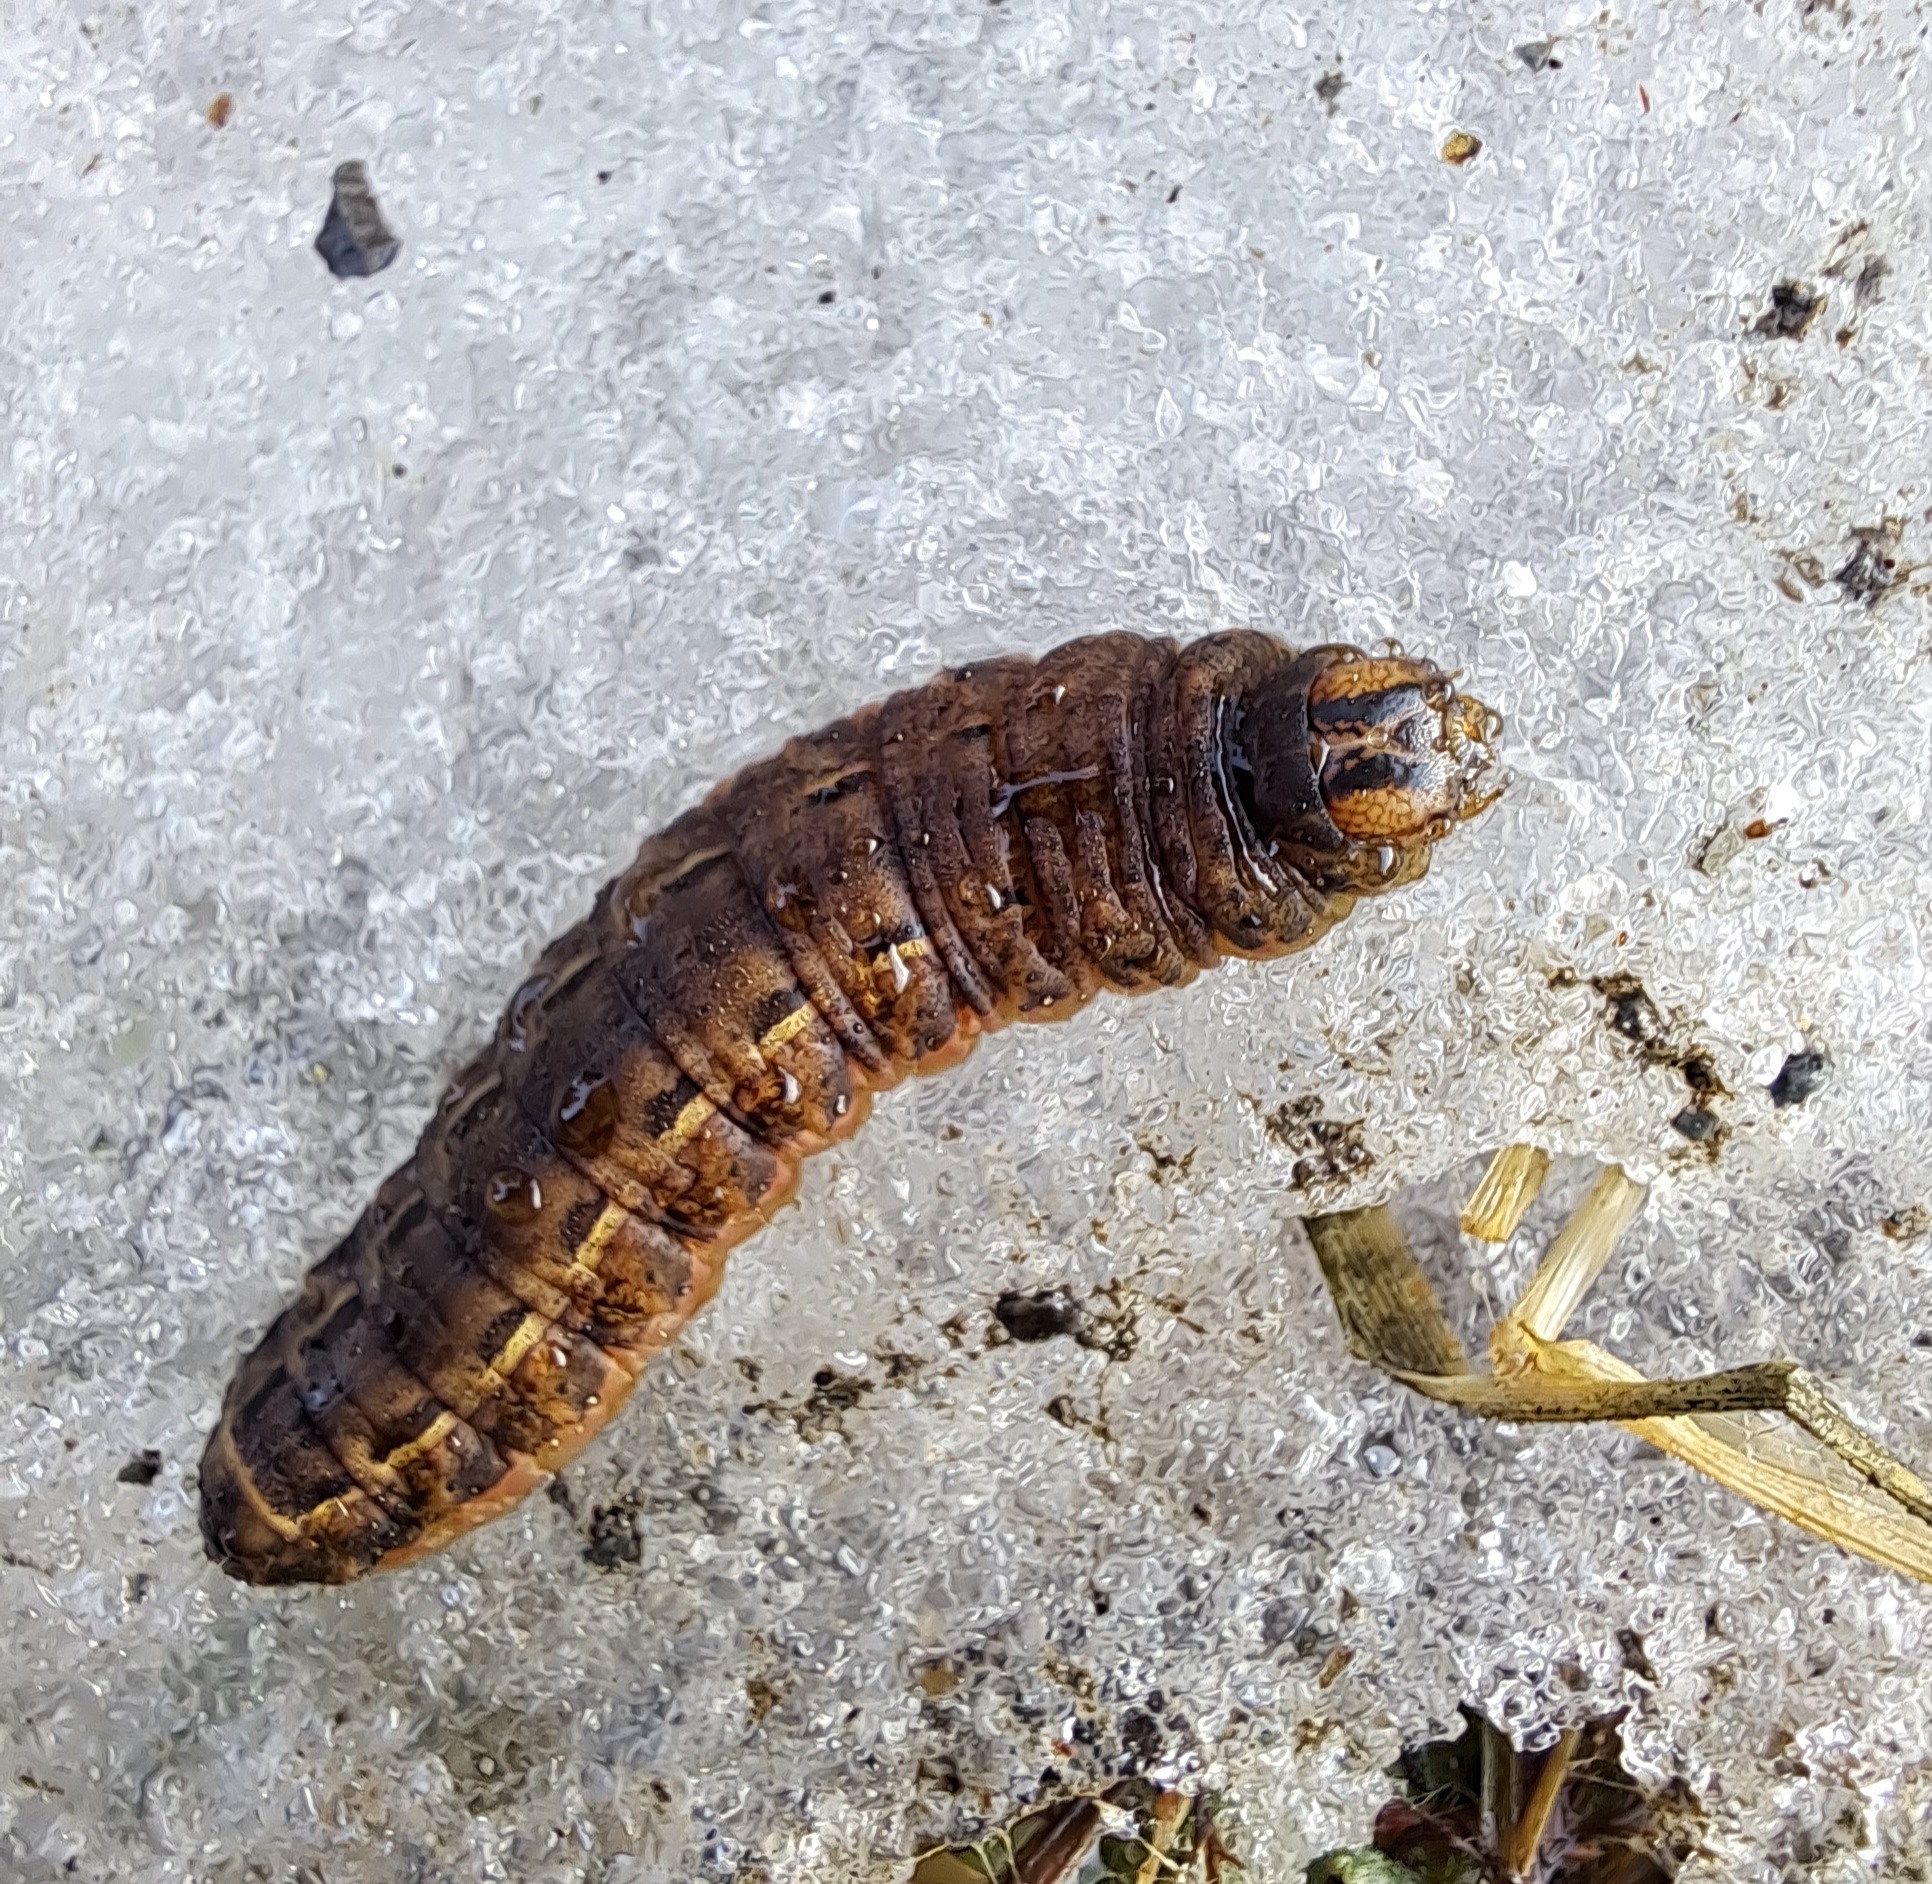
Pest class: cutworms